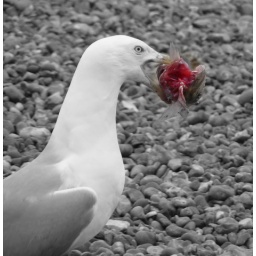
seagull in black and white